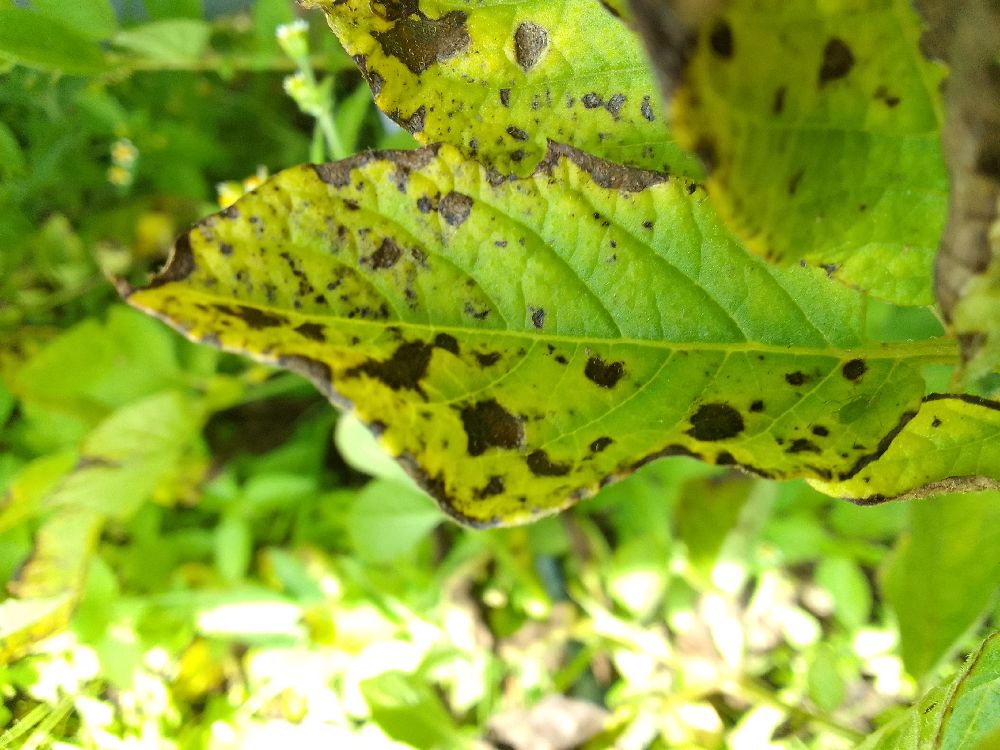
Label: Early blight